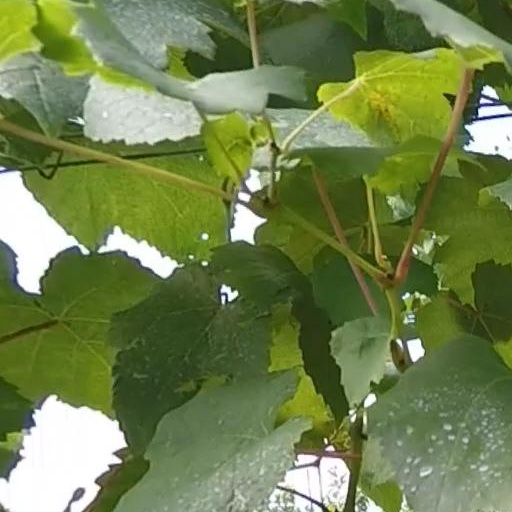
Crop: grape